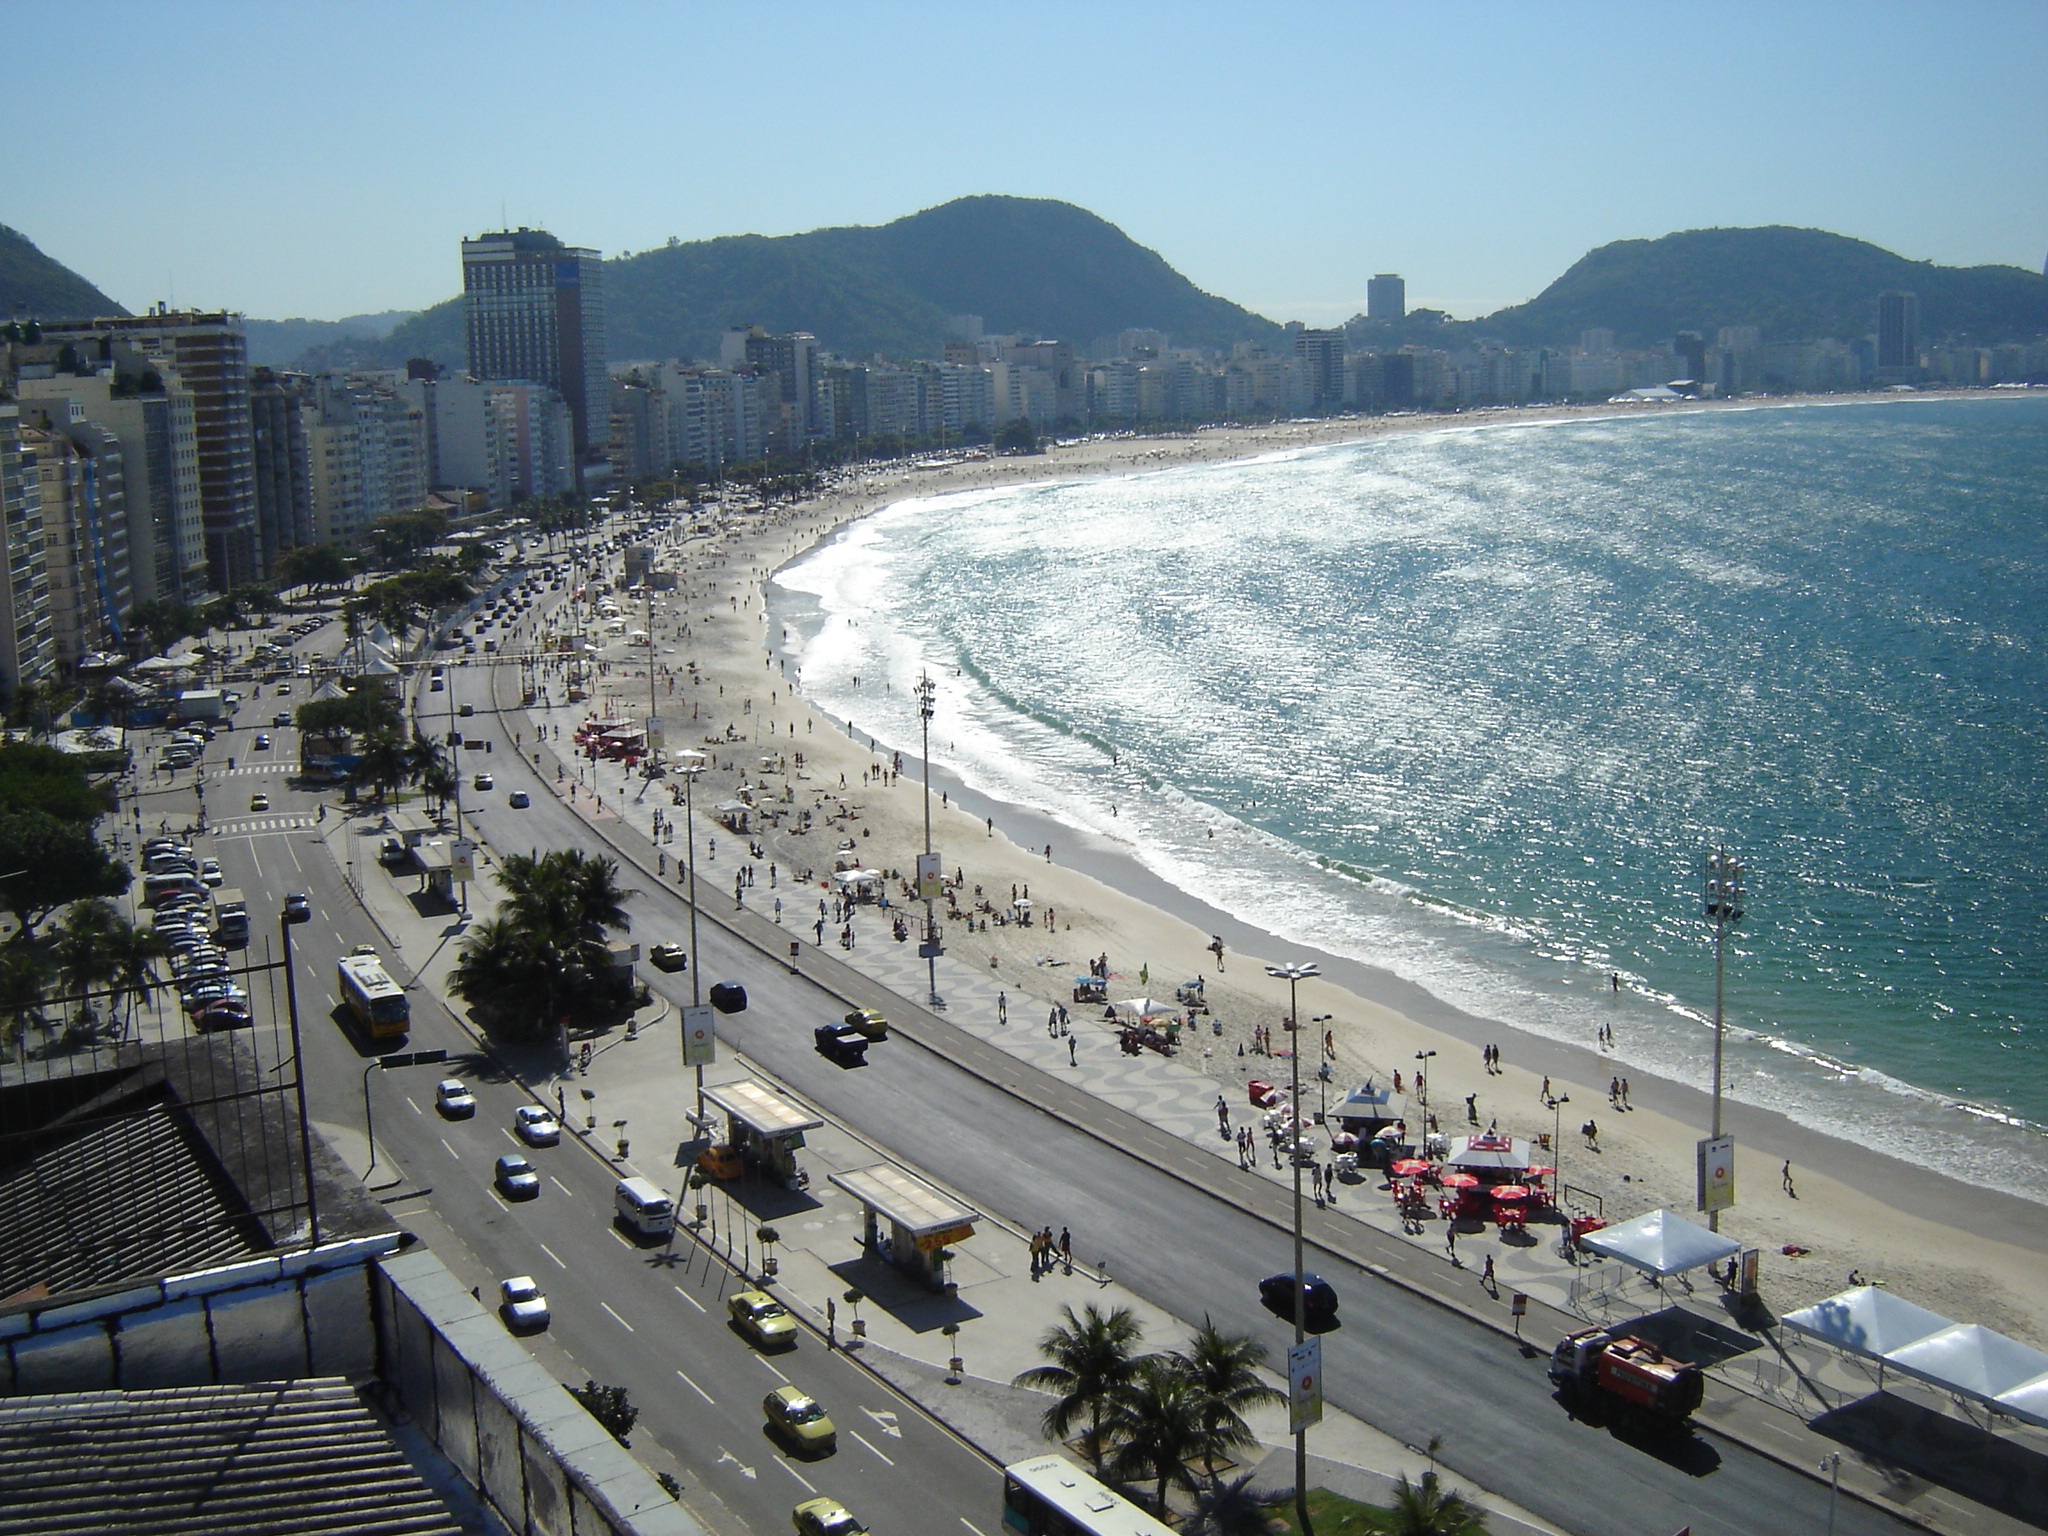
beach, landscape, sea, coast, water, sand, mountain, sun, skyline, hill, cityscape, vacation, coastline, tan, surf, scenic, tropical, bay, rio de janeiro, outdoors, sandy, brasil, copacabana, famous, aerial photography, south american